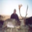
Label: deer